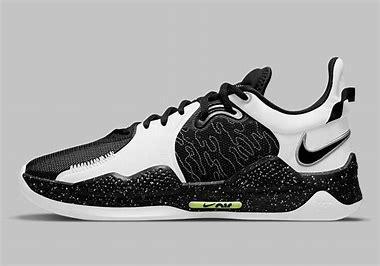
Brand: Nike
Model: Pg 5